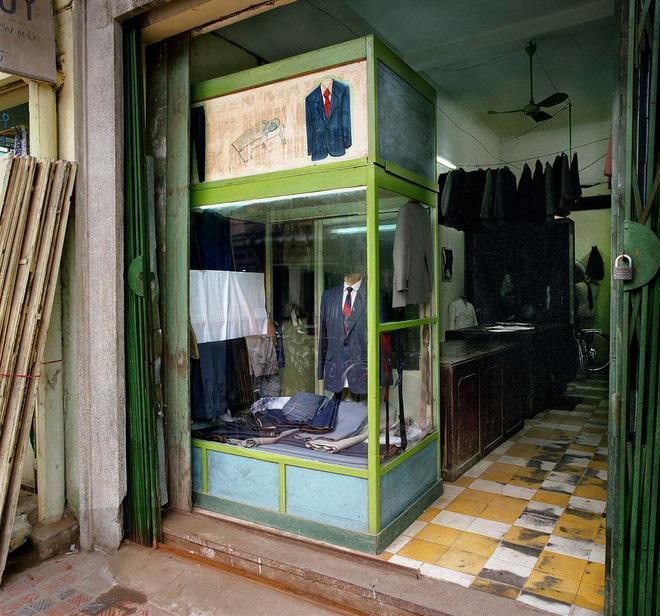
bên trong tủ kính có sự xuất hiện của một bộ vest và nhiều loại vải